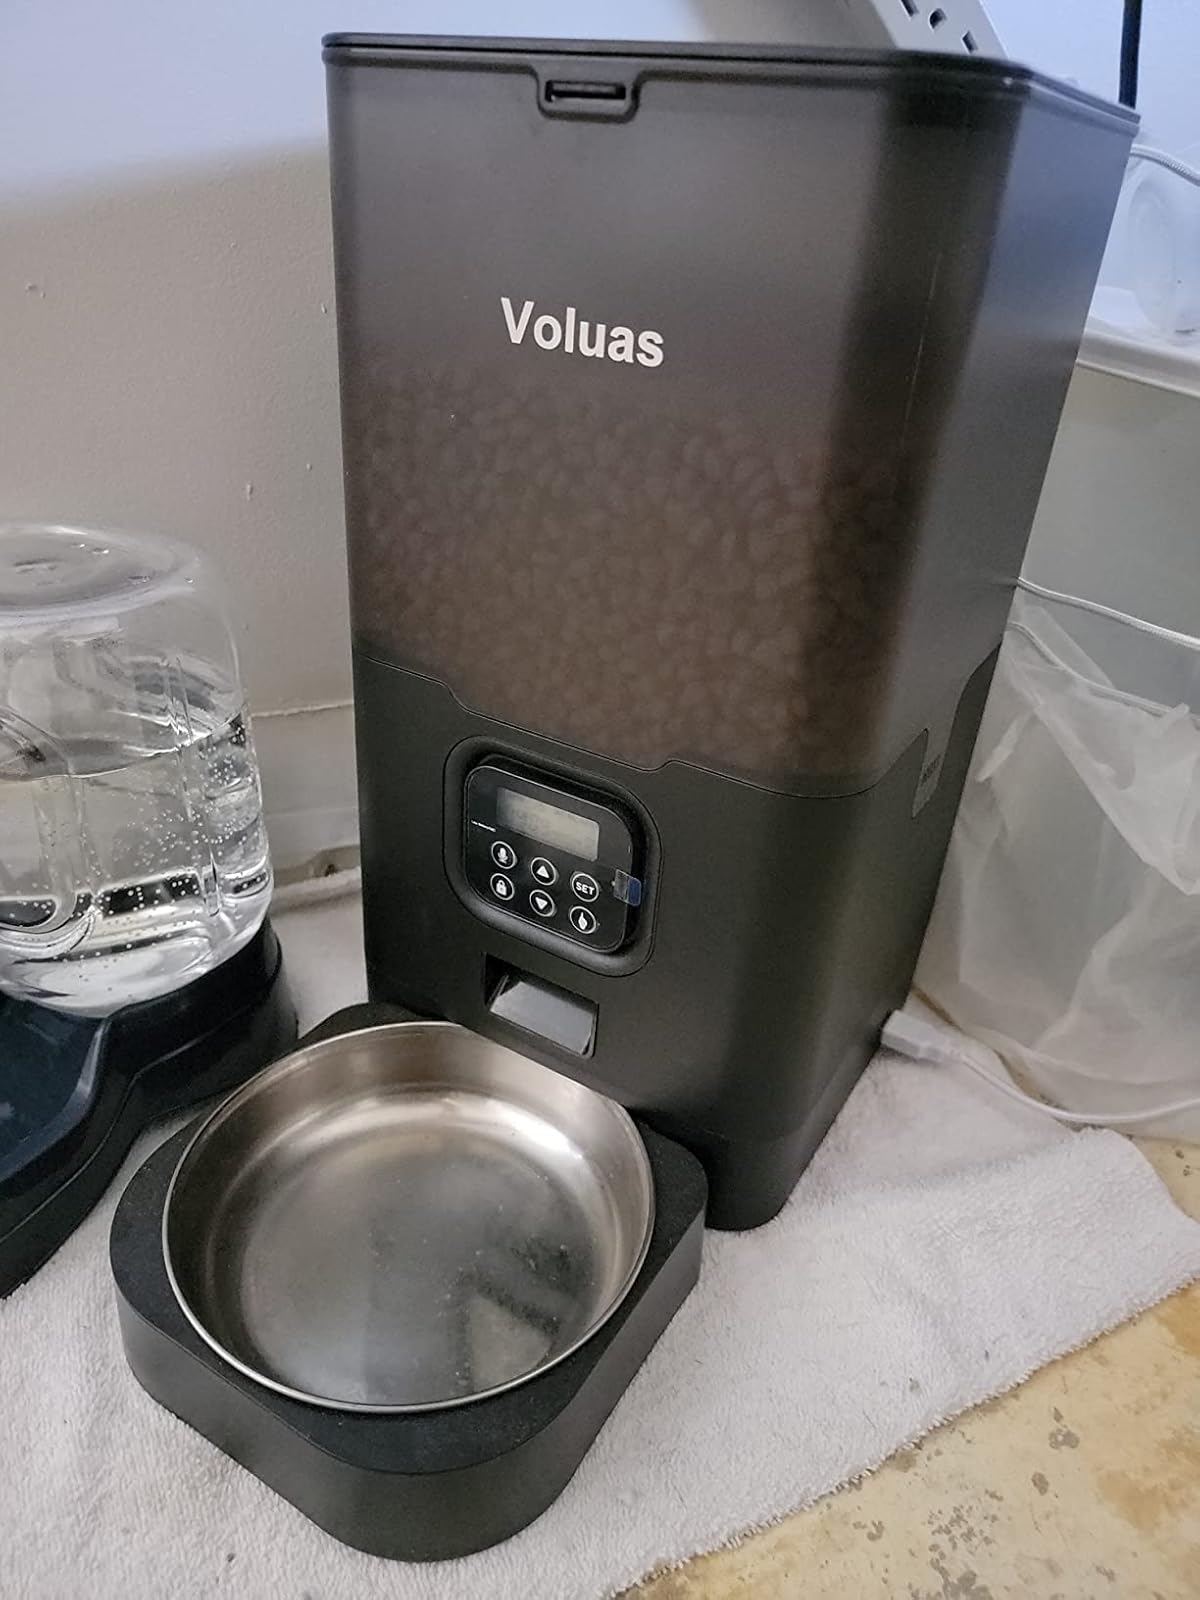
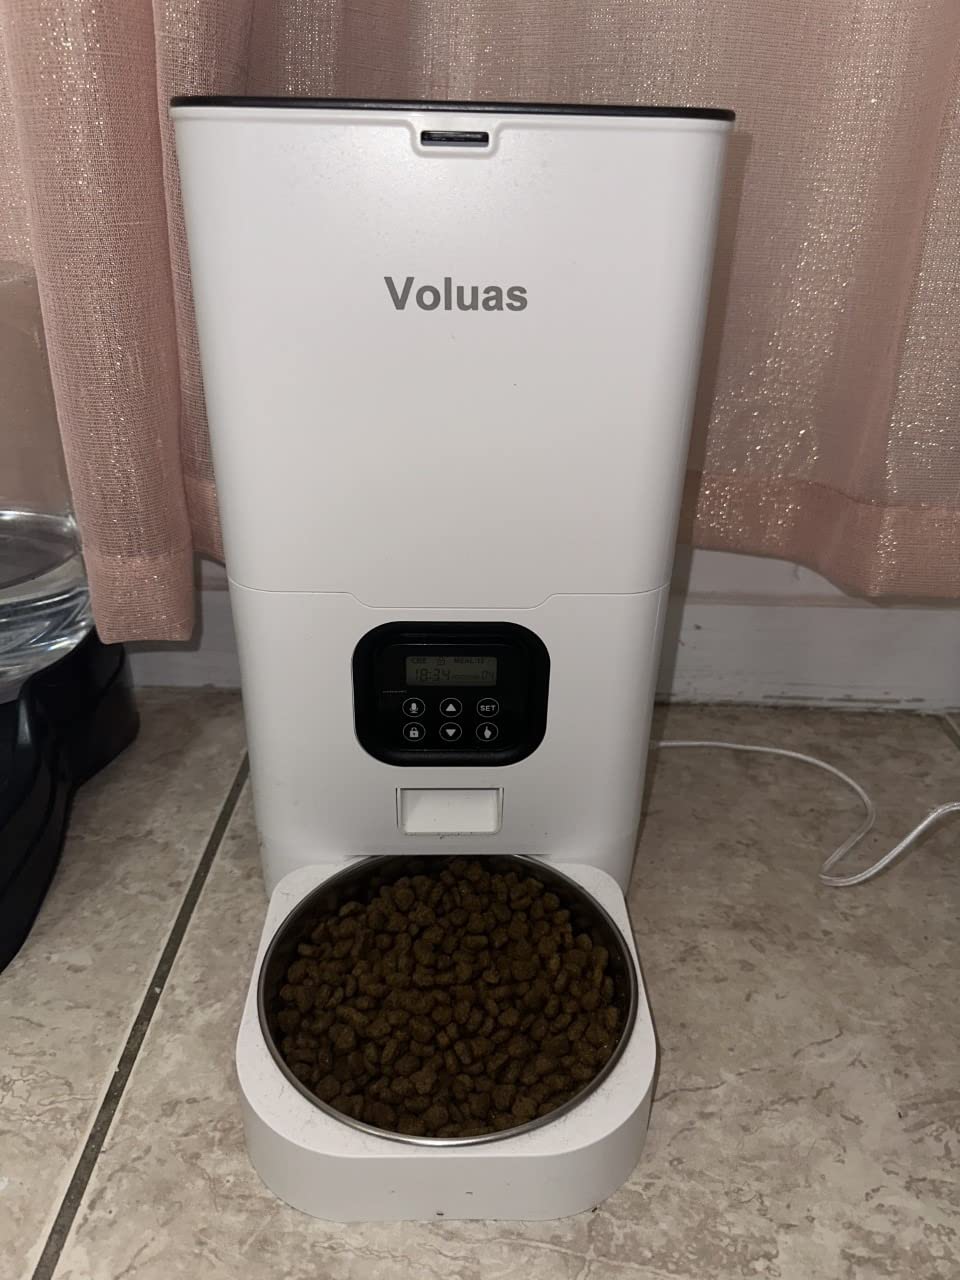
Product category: items_feeder
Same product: no